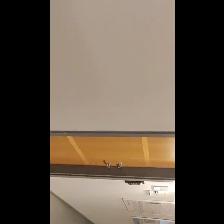
Label: NonHuman